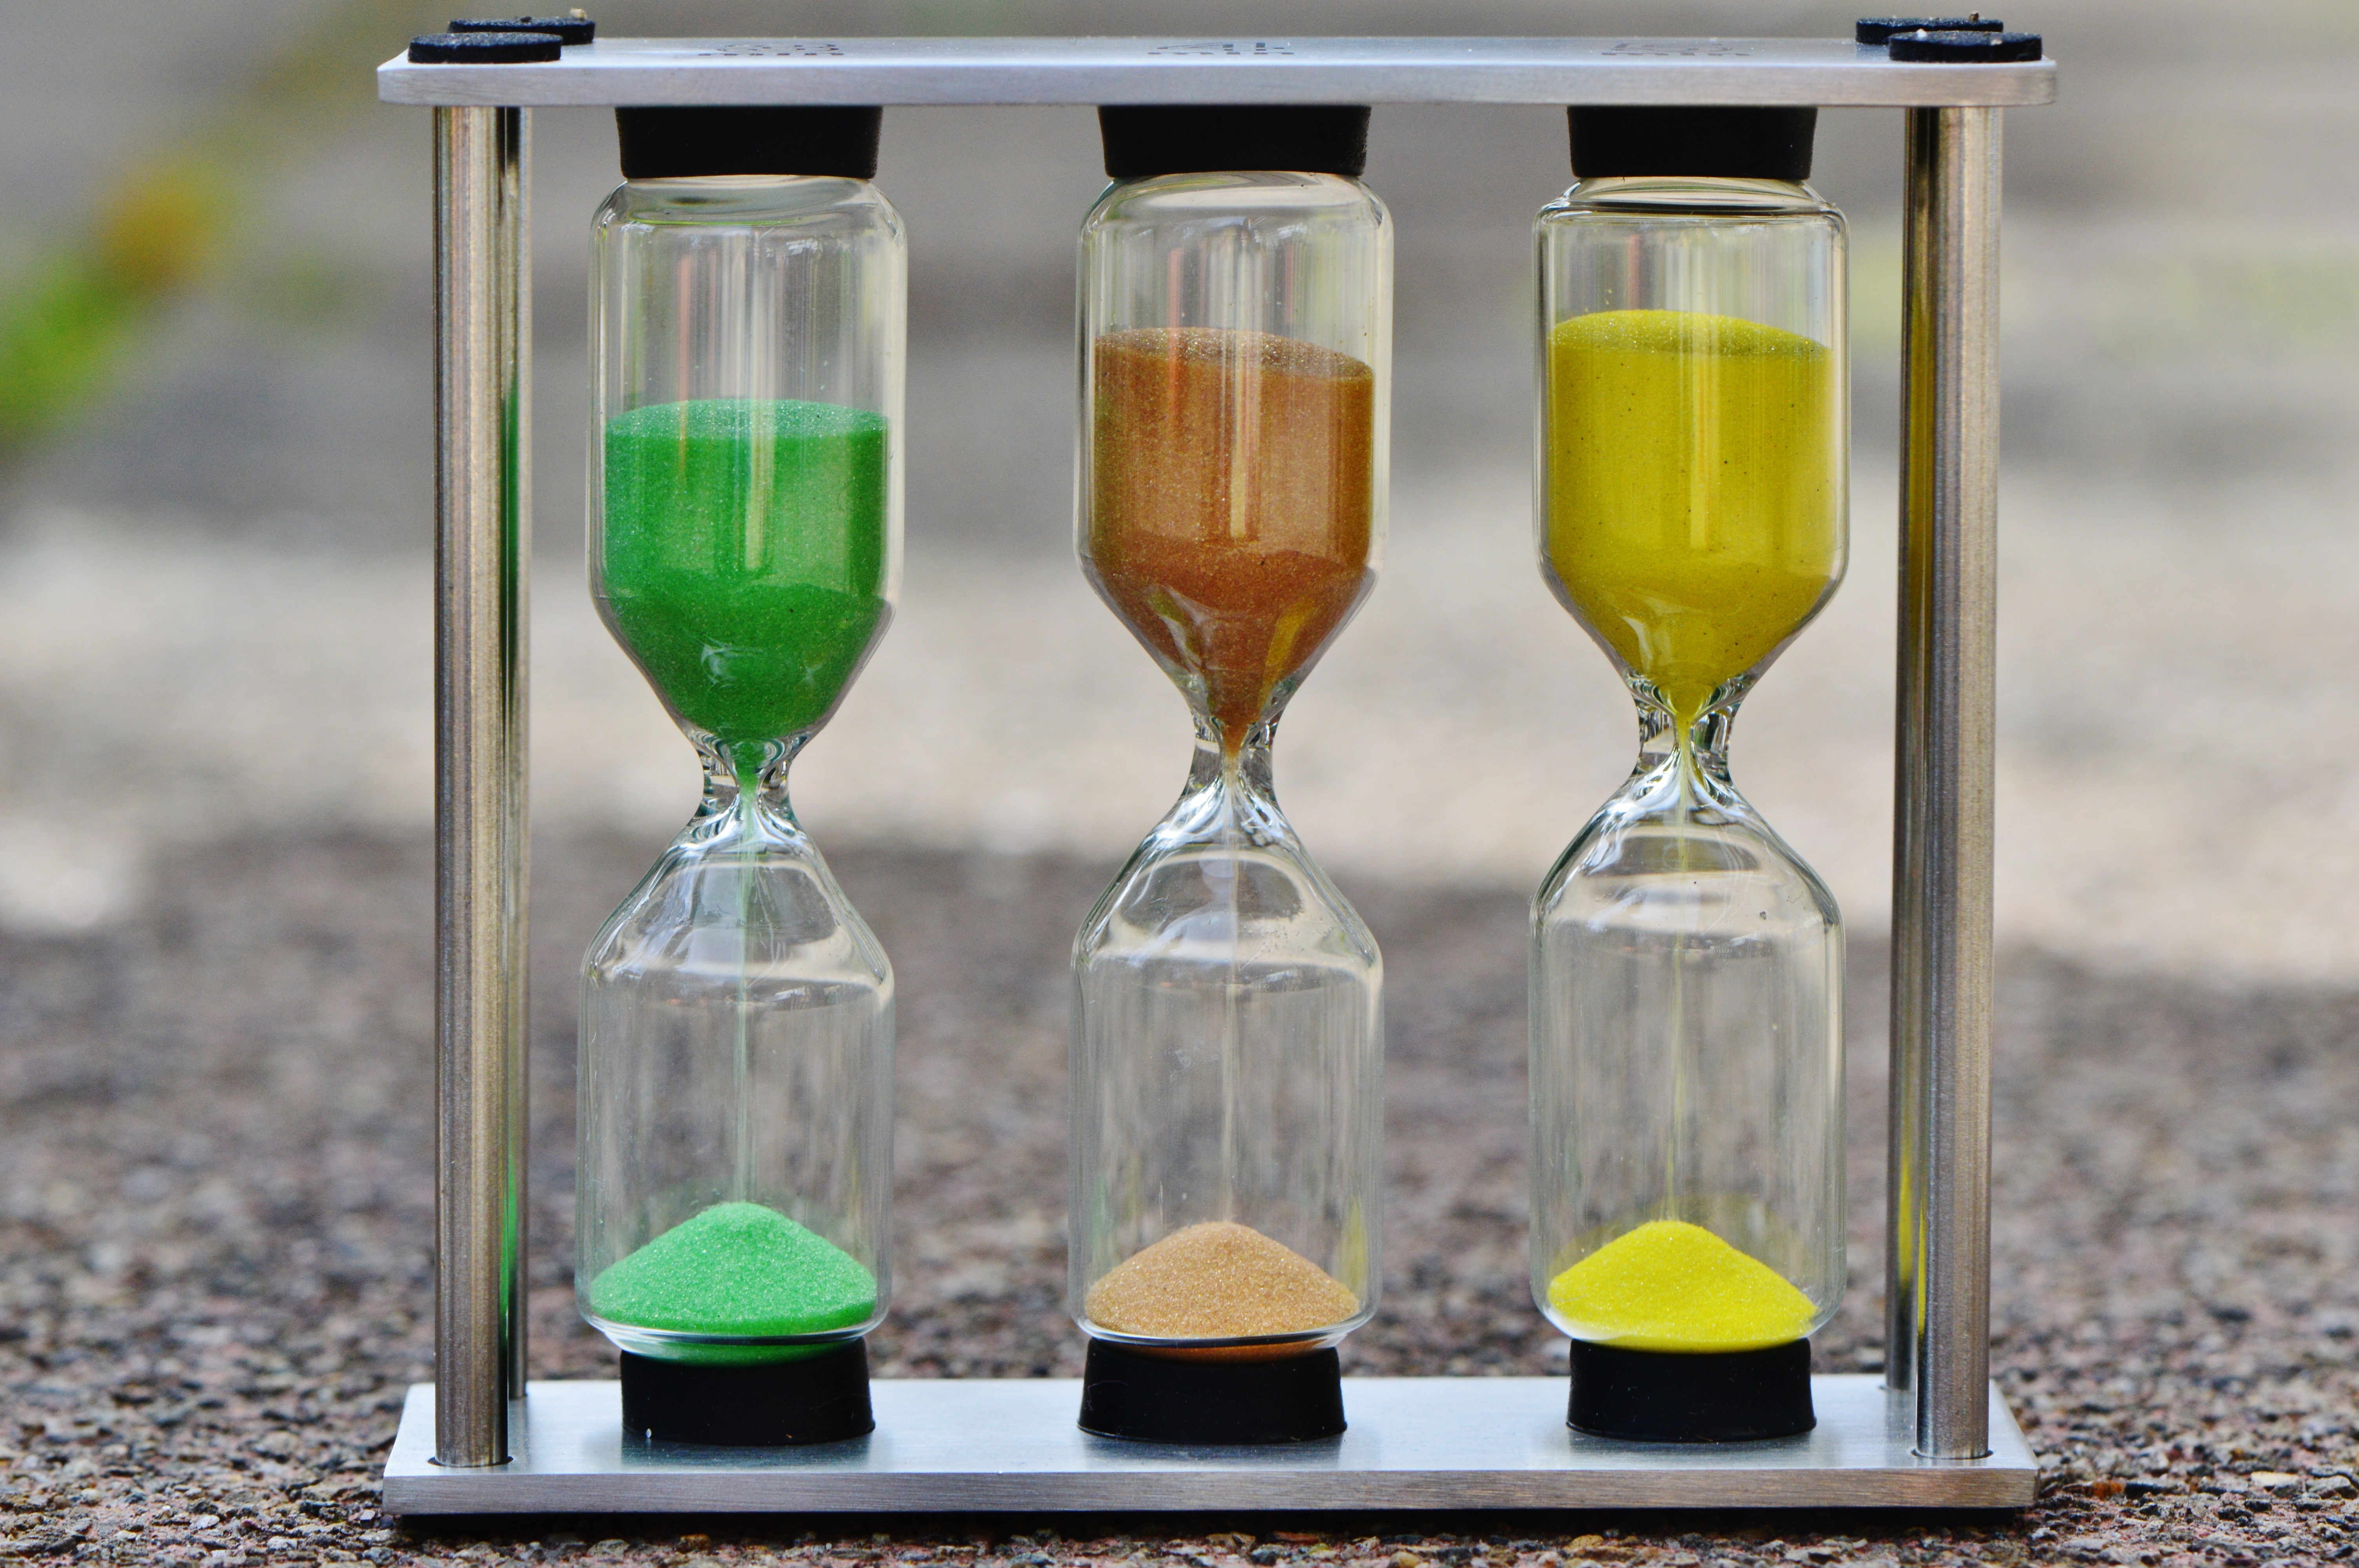
sand, glass, time, green, produce, drink, lighting, timepiece, minute, juice, transience, hourglass, transient, tense, run out, amount of time, temporal distance, ultimatum, time is running out, hurry up